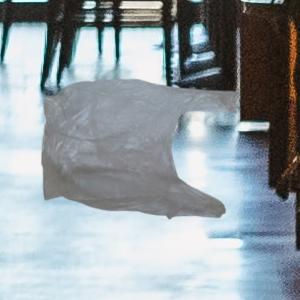
Label: plasticbags